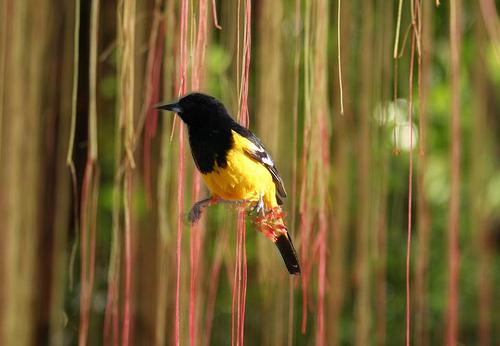
Bird species: Scott_Oriole
Bird type: landbird
Background: land